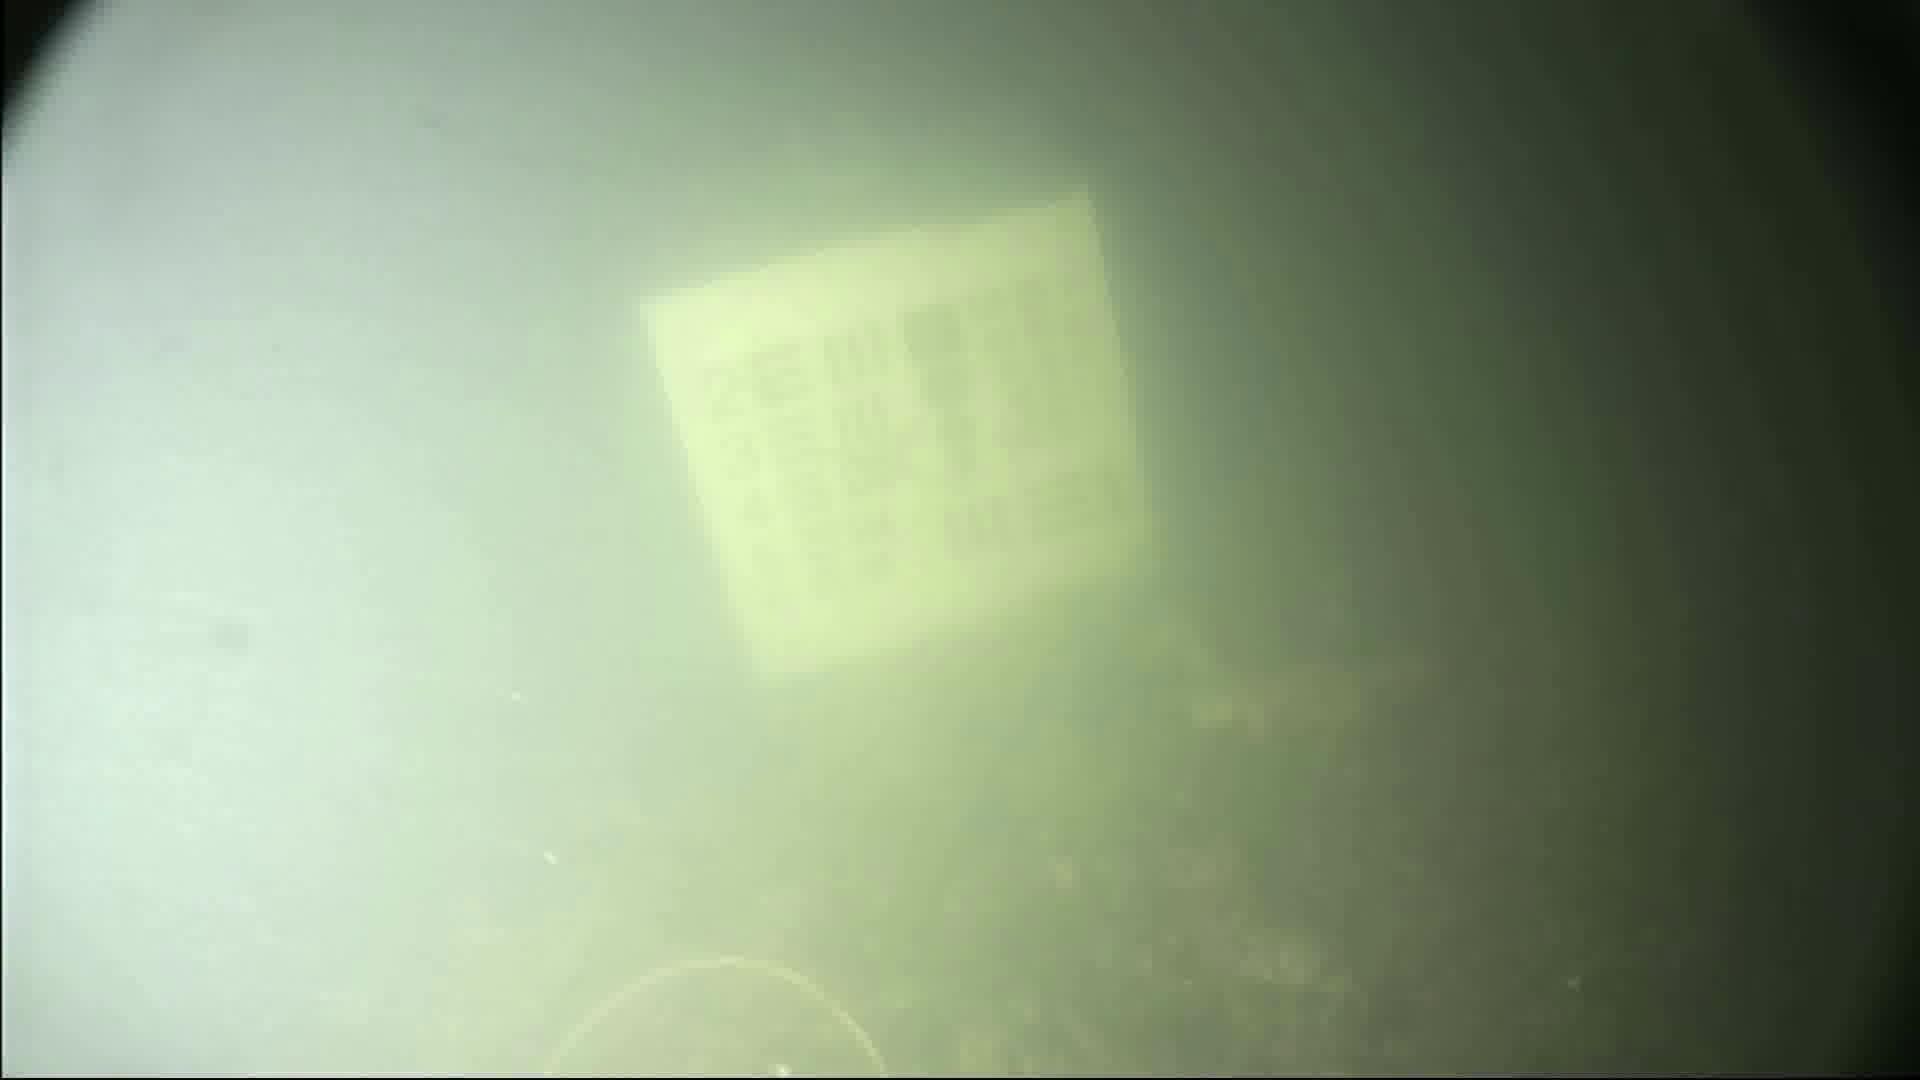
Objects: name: crab